Savonlinna Cathedral

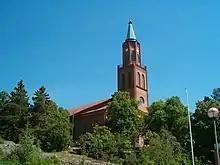
Savonlinna cathedral

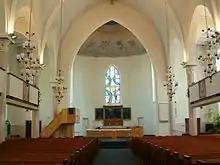
The altar of the cathedral

Savonlinna Cathedral is located in Savonlinna, Finland. It was built between 1874 and 1878 and designed by architect Axel Hampus Dalström in the Gothic Revival style. It has room for 1000 people.